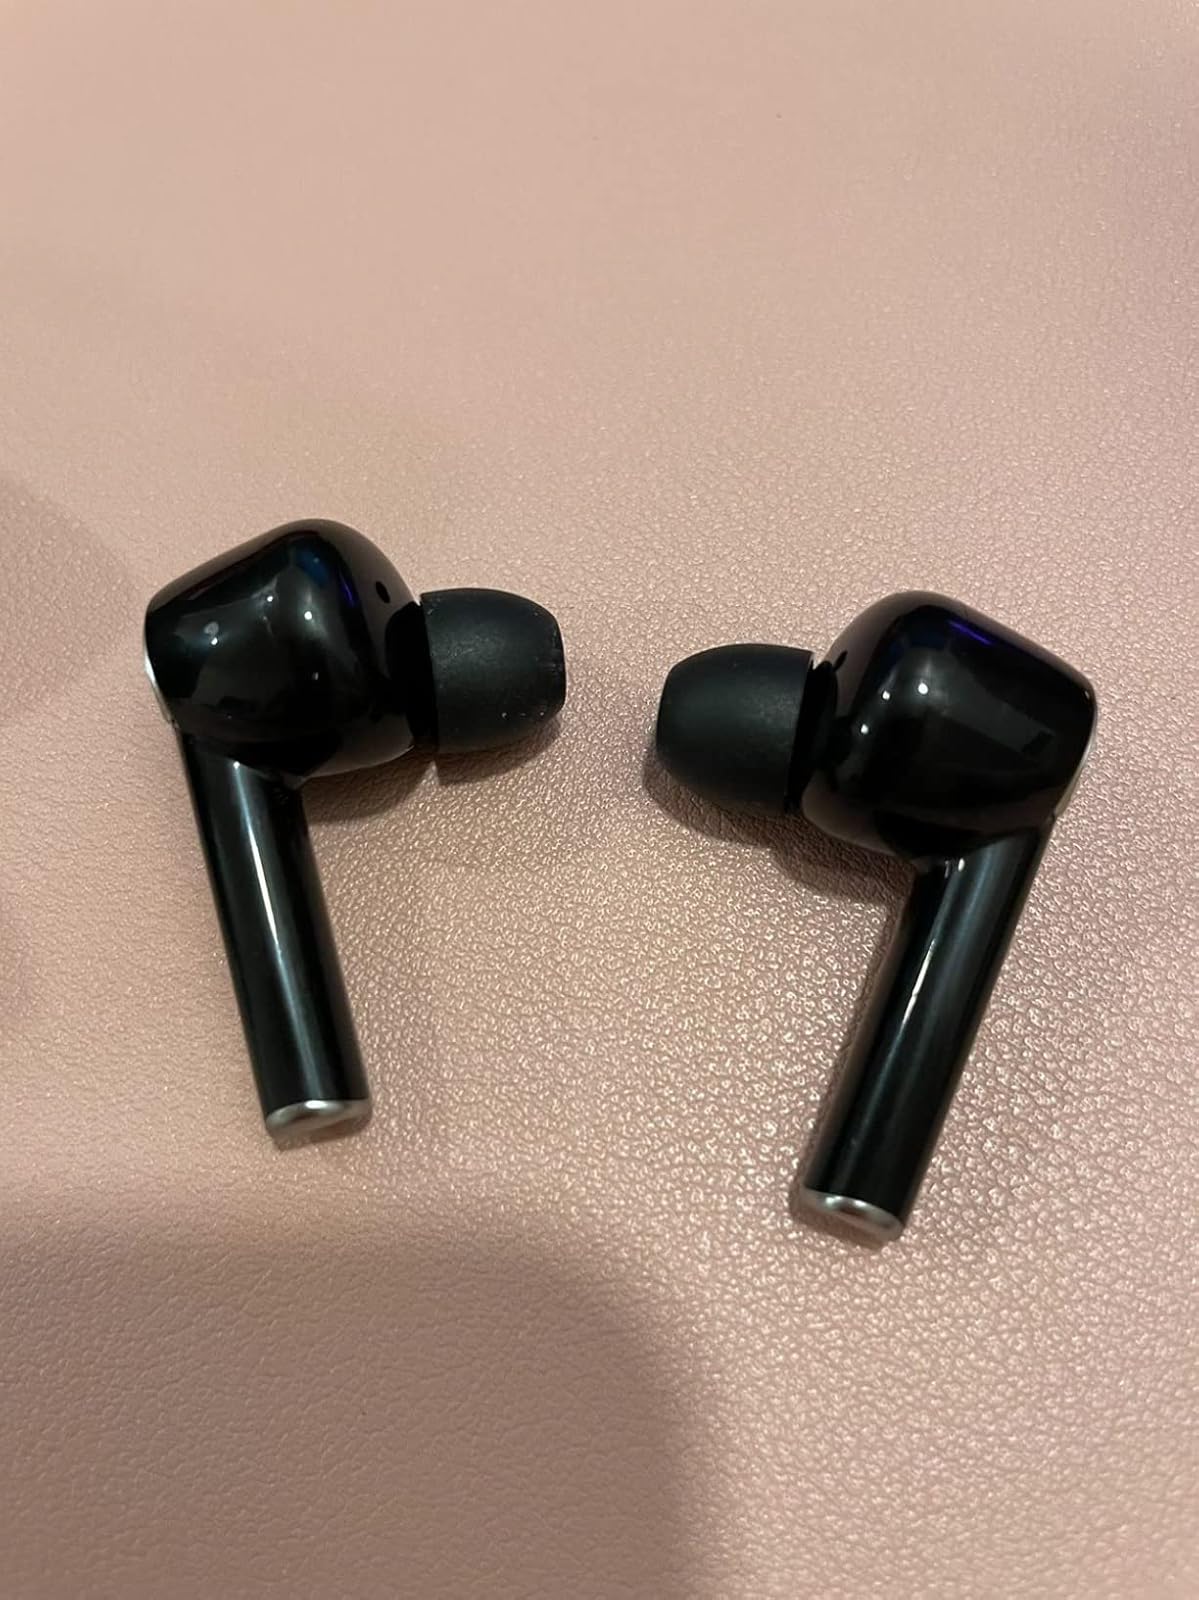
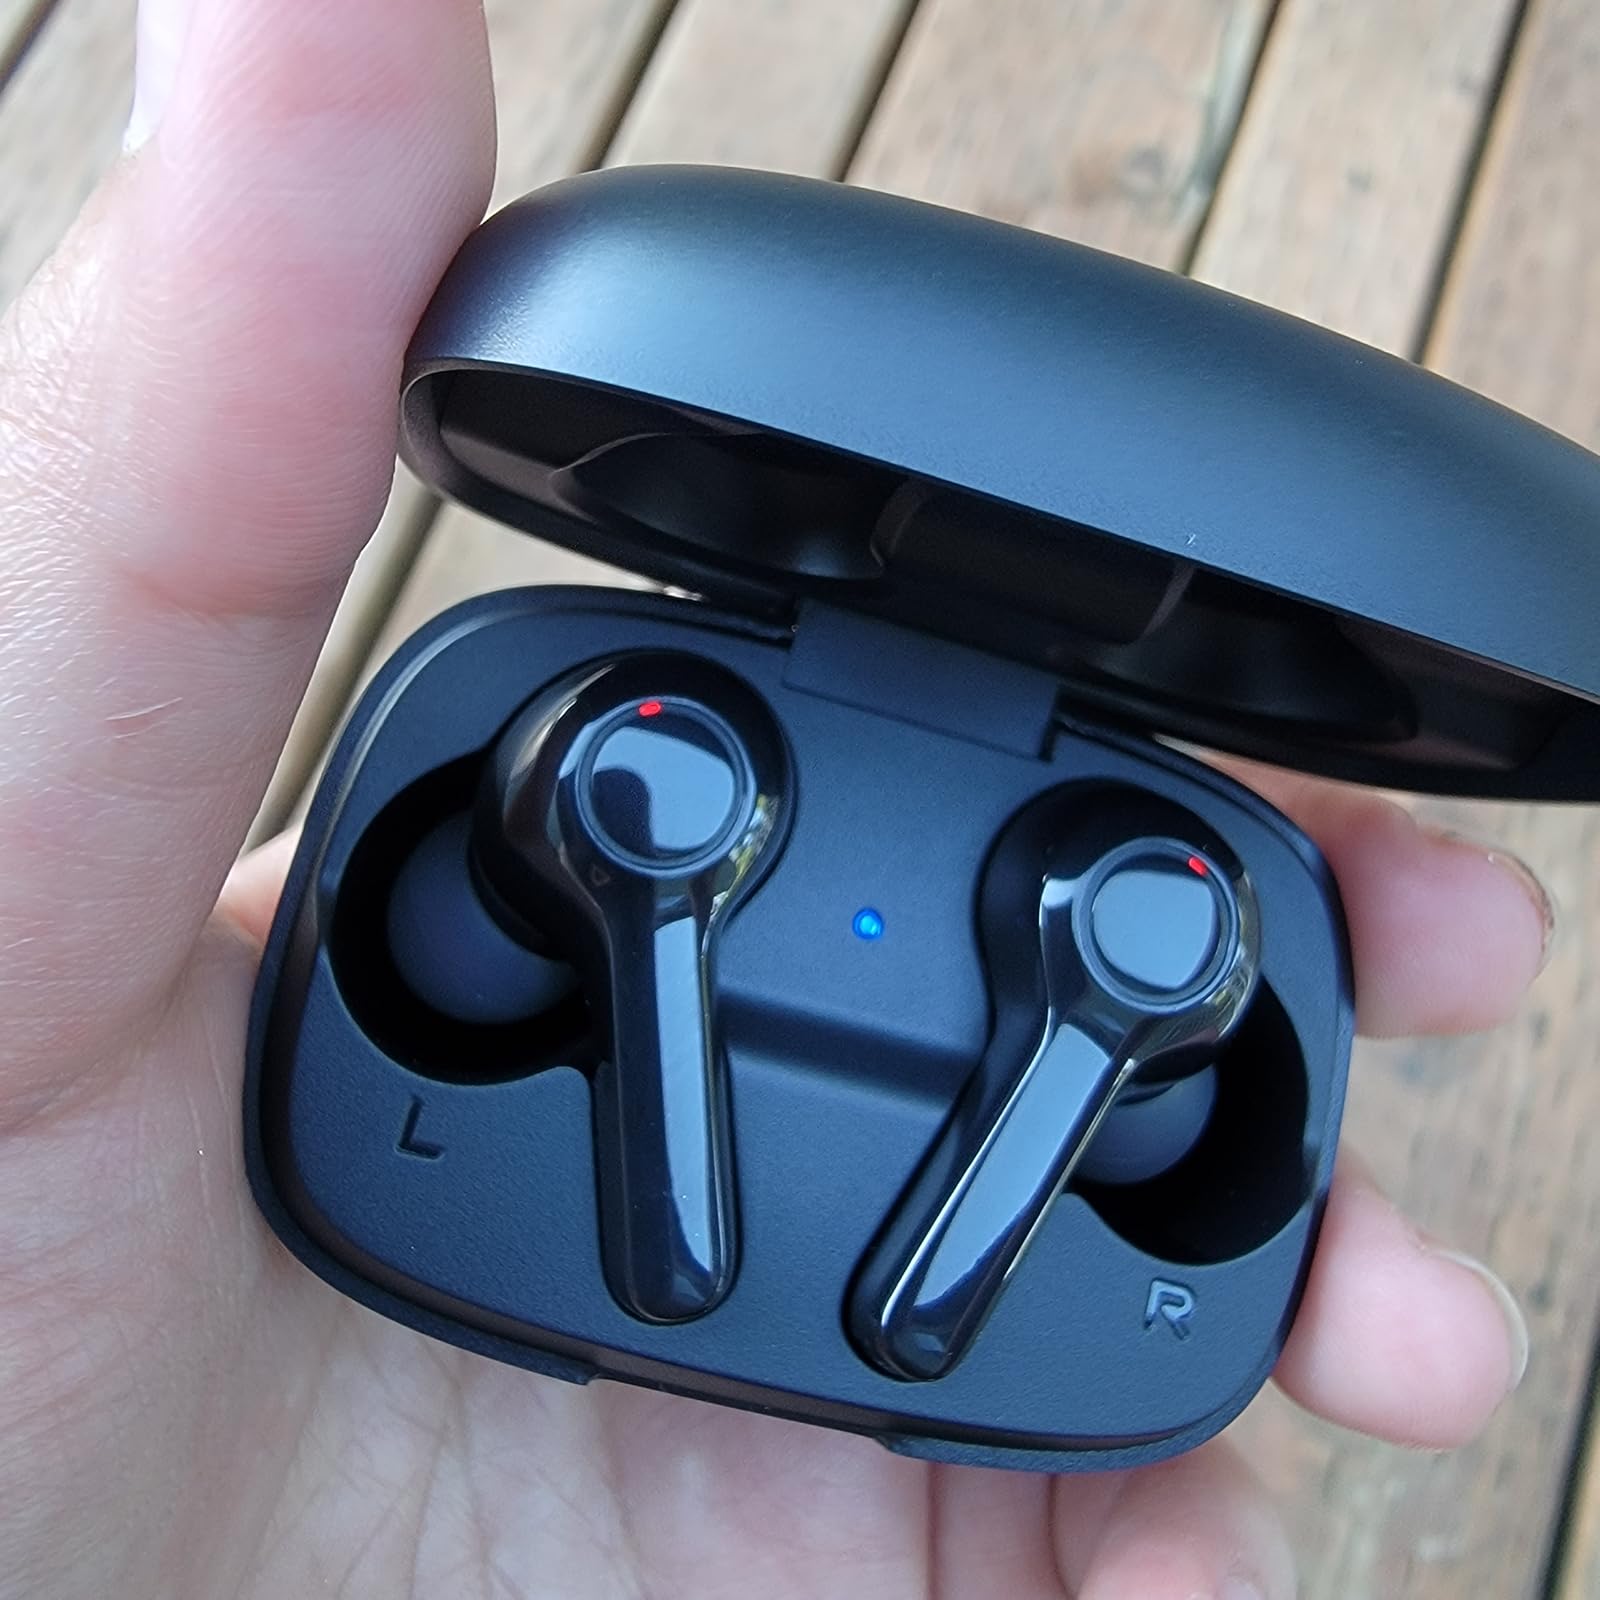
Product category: earbuds
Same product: no